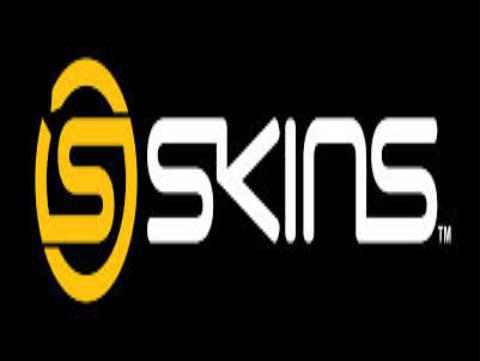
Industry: Clothes